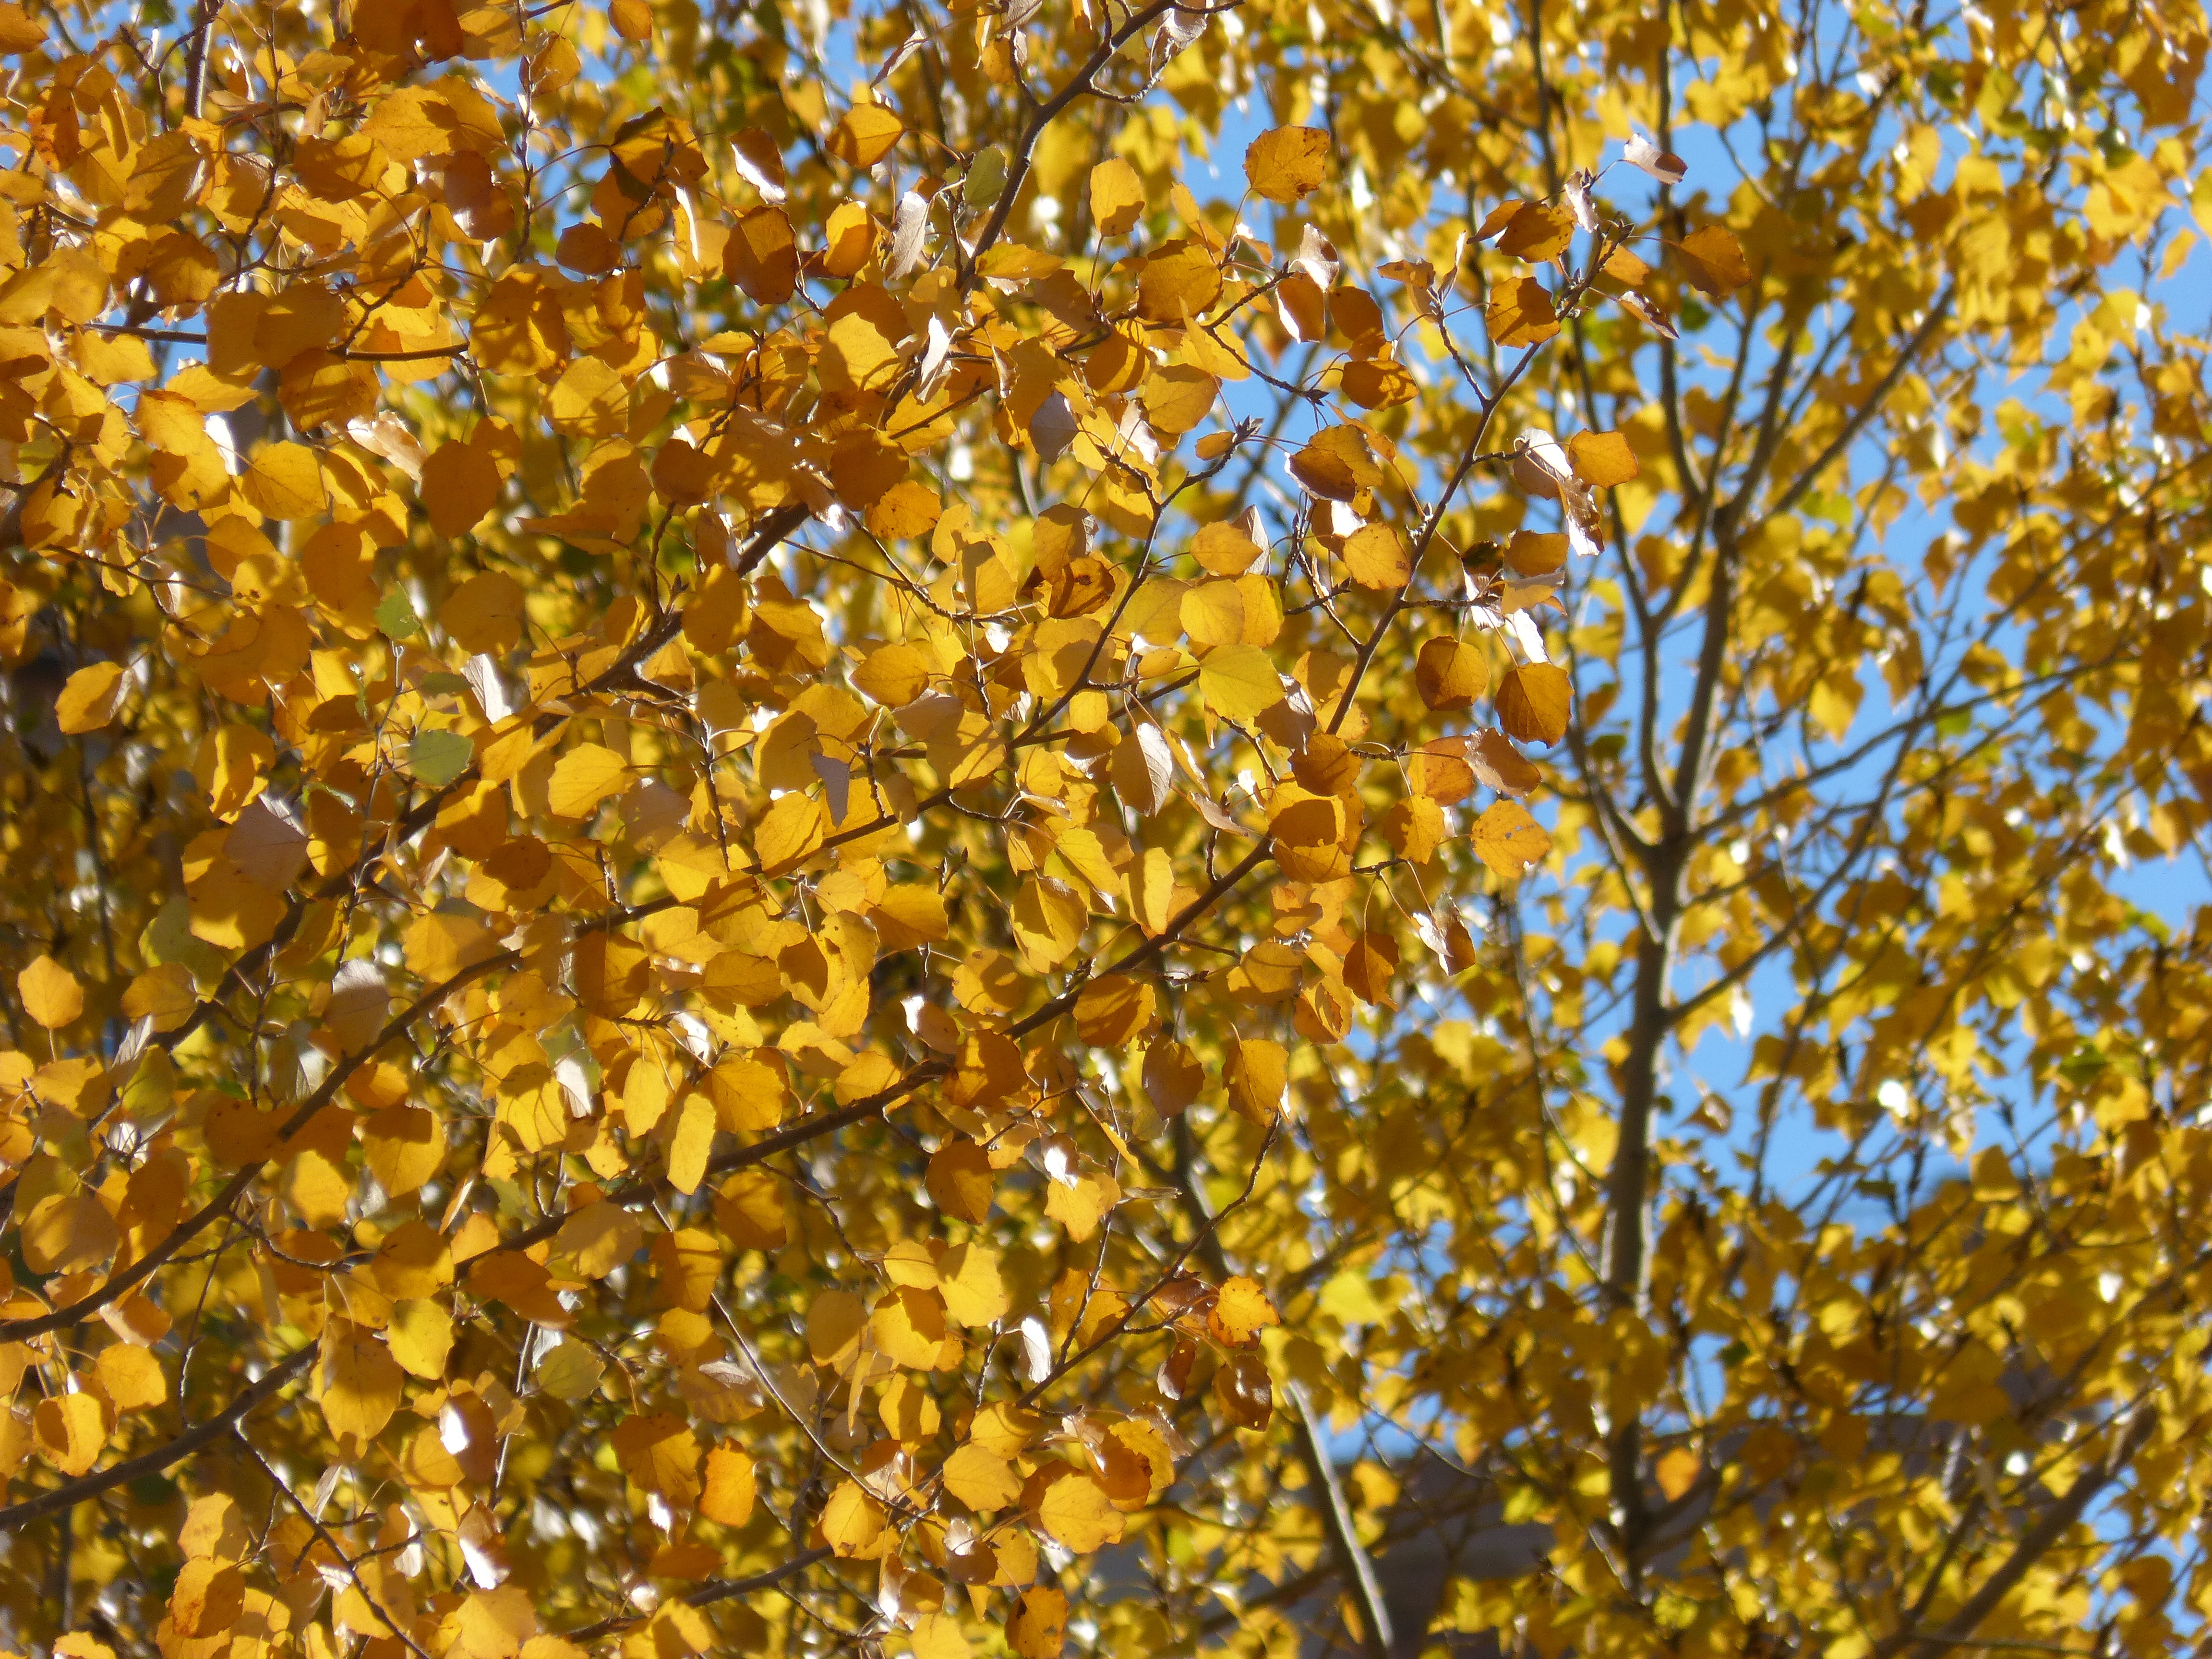
tree, branch, plant, sunlight, leaf, flower, food, produce, autumn, yellow, season, shrub, deciduous, yellow leaves, falling leaves, flowering plant, maidenhair tree, poplars, woody plant, land plant, populus alba